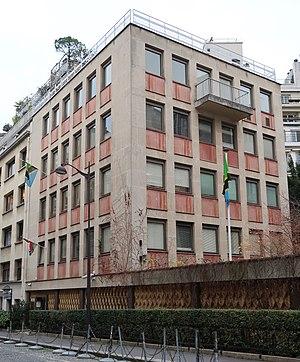
Ambassades de Gambie et de Tanzanie en France, 7 ter rue Léonard-de-Vinci (Paris, 16e).
L'ambassade de Gambie en France est la représentation diplomatique de la République de Gambie en République française. Elle est située à Paris et son ambassadeur est, depuis 2012, Sedat Jobe.
La rue Léonard-de-Vinci est une voie du 16ᵉ arrondissement de Paris, en France.
L'ambassade de Tanzanie en France est la représentation diplomatique de la République unie de Tanzanie en République française. Elle est située à Paris et son ambassadrice est, depuis 2017, Samuel Shelunkindo.